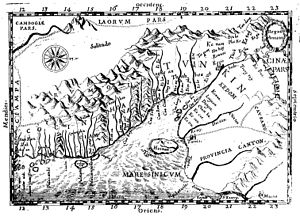
Annam / Historie
Kort over "Annam" ved Alexandre de Rhodes fra 1651.
Annam var en fransk vasalstat på østsiden af Bagindien.